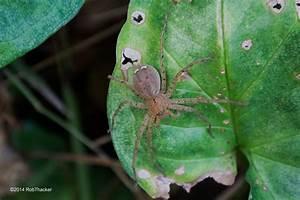
spider